Doug Ford

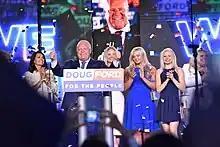
Ford celebrarting his party's electoral victory in the 2018 Ontario general election, June 2018

On March 10, Ford won the PC leadership on the third ballot. The results were too close to call and there was a dispute over whether some votes were allocated to the correct electoral districts, so the announcement was not made at the originally scheduled convention. A news conference was held later that night after a recount was completed. Elliott conceded the next day and endorsed Ford as leader.